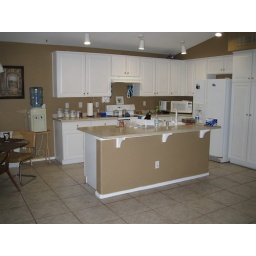
Kitchen, with pantry with pull out shelves. Breakfast bar area. Cabinets all white laminate. Side by Side Fridge.